Kabhi Alvida Naa Kehna

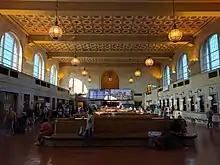
Interior of Union Station in New Haven, Connecticut, showing arched windows, hanging globe lights, digital departure boards, and passengers seated or walking through the concourse.

Although "Kabhi Alvida Naa Kehna" is set in New York City, a significant portion of the film was shot in the United States, primarily in Connecticut. Key scenes were filmed in East Hartford and New Haven, including a soccer game sequence at Rentschler Field, home to the UConn Huskies football team, with the stadium's "UConn" logo visible in several shots. Scenes intended to depict Grand Central Terminal were filmed at New Haven's Union Station and Philadelphia’s 30th Street Station. The film was primarily shot over 90 days in the United States, with additional scenes completed on four custom-built sets in Mumbai. During the U.S. shoot, Rani Mukerji reportedly suffered from a severe skin allergy due to extreme weather conditions.